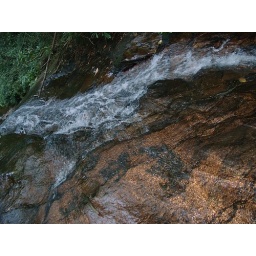
standing in the cool mountain stream